Madison Street (Seattle)

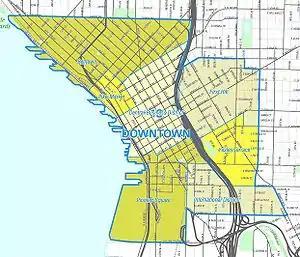
Madison Street is the central road running northeast through First Hill.

Madison Street is a major thoroughfare of Seattle, Washington. The street originates at Alaskan Way on the Seattle waterfront, and heads northeast through Downtown Seattle, First Hill, Capitol Hill, Madison Valley, Washington Park, and Madison Park, ending just east of 43rd Avenue East on Lake Washington. From Broadway to Lake Washington, the street is known as East Madison Street, which accounts for most of its length. It is the only Seattle street that runs uninterrupted from the salt water of Puget Sound in the west to the fresh water of Lake Washington in the east.